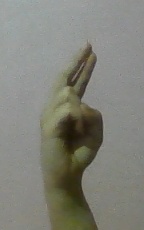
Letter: zay